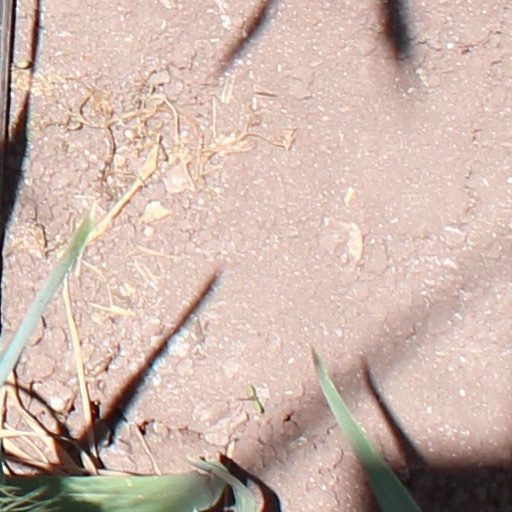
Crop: wheat